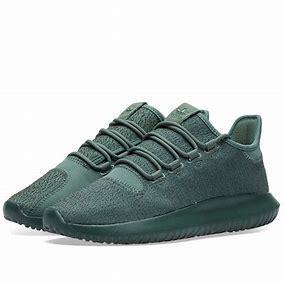
Brand: Adidas
Model: Tubular Shadow